Dice

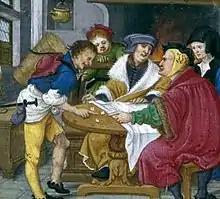
"Playing Dice" by Master Jean de Mauléon (c. 1520)

A die can be constructed in the shape of a sphere, with the addition of an internal cavity in the shape of the dual polyhedron of the desired die shape and an internal weight. The weight will settle in one of the points of the internal cavity, causing it to settle with one of the numbers uppermost. For instance, a sphere with an octahedral cavity and a small internal weight will settle with one of the 6 points of the cavity held downwards by the weight.